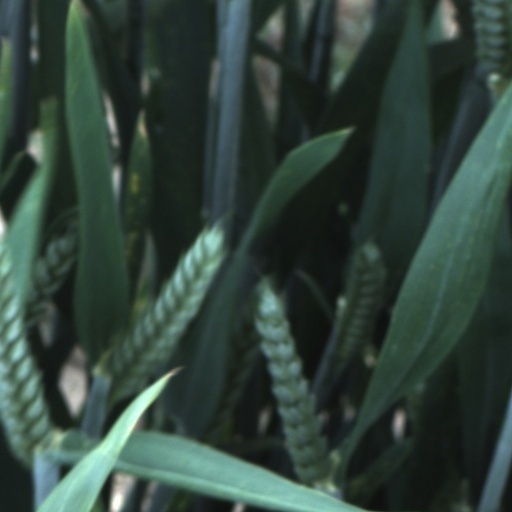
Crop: wheat